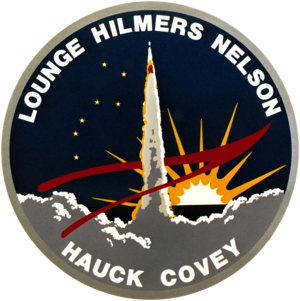
Discovery ou OV-103 est une navette spatiale américaine. Tout comme la navette Endeavour, elle porte le nom d'un des navires de James Cook, cartographe et explorateur anglais.
John Michael Lounge, dit Mike Lounge, né le 28 juin 1946 et mort le 1ᵉʳ mars 2011, est un astronaute américain.
STS-26 est la désignation de la septième mission de la navette spatiale Discovery. Ce fut la première mission d'une navette spatiale après l'accident de Challenger 2 ans et 8 mois plus tôt.